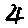
Label: 4